The Life Before Us

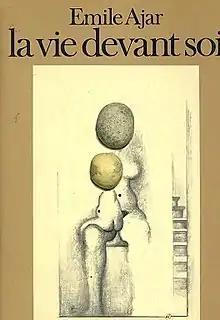
First edition (publ. Mercure de France)

The Life Before Us (1975; French: "La Vie devant soi") is a novel by French author Romain Gary, who published it under the pseudonym of "Emile Ajar". It was originally published in English as "Momo", translated by Ralph Manheim. In 1986 it was re-published as "The Life Before Us". It won the Prix Goncourt in 1975.